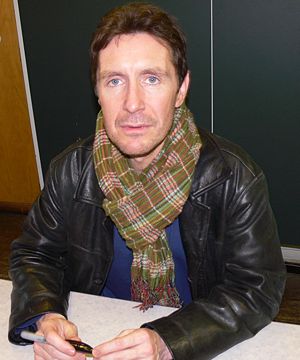
Paul McGann
Paul McGann er en engelsk skuespiller, som gjorde sig alment kendt igennem BBCs The Monocled Mutineer, hvor han spillede hovedrollen. Han er også kendt for sin rolle i Withnail and I, og for at have spillet Den ottende Doktor i tv-filmen af tv-serien Doctor Who i 1996 og for Lieutenant Bush i serien Hornblower.